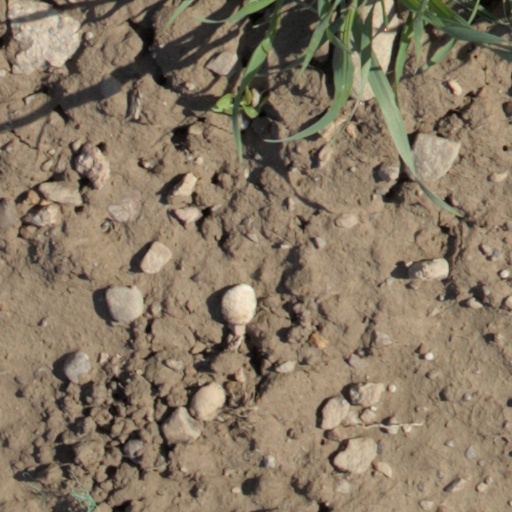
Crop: wheat